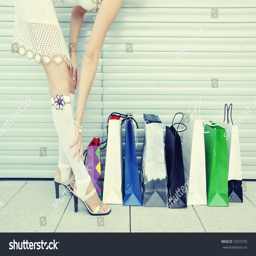
girl with a bunch of shopping bags